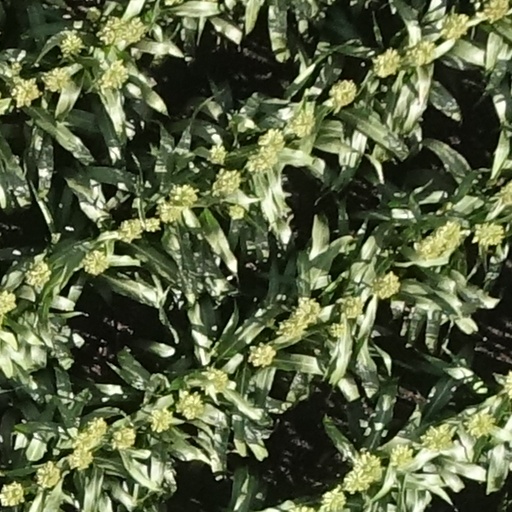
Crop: sorghum